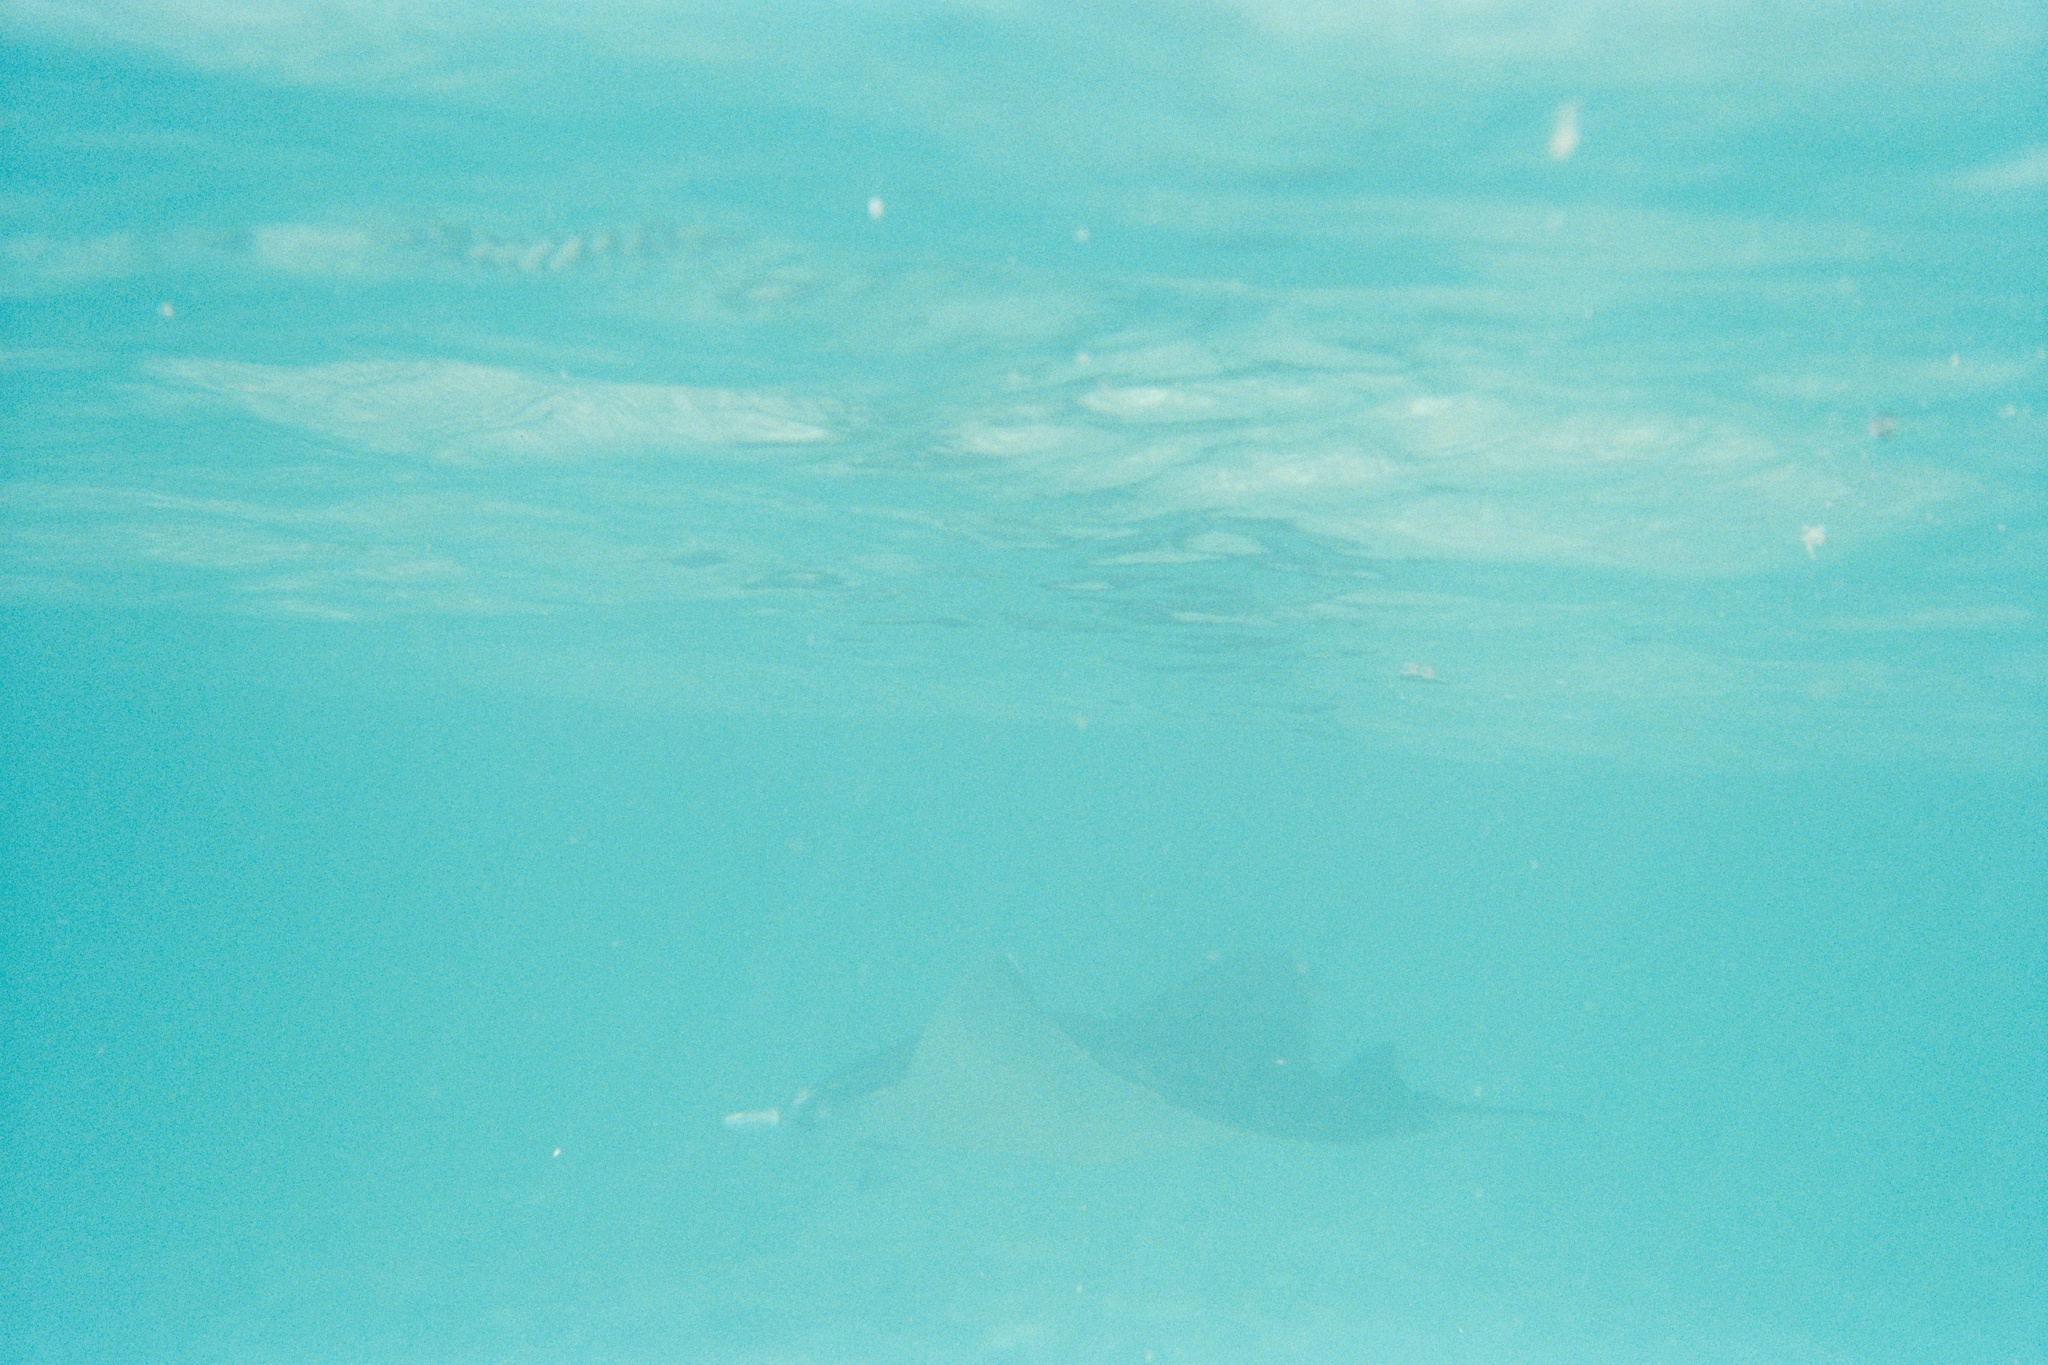
fish (species not among the labelled classes)